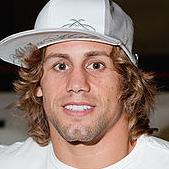
Age: 29